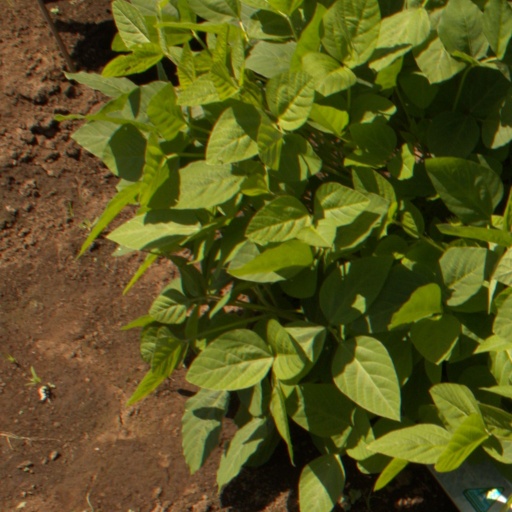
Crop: soybean